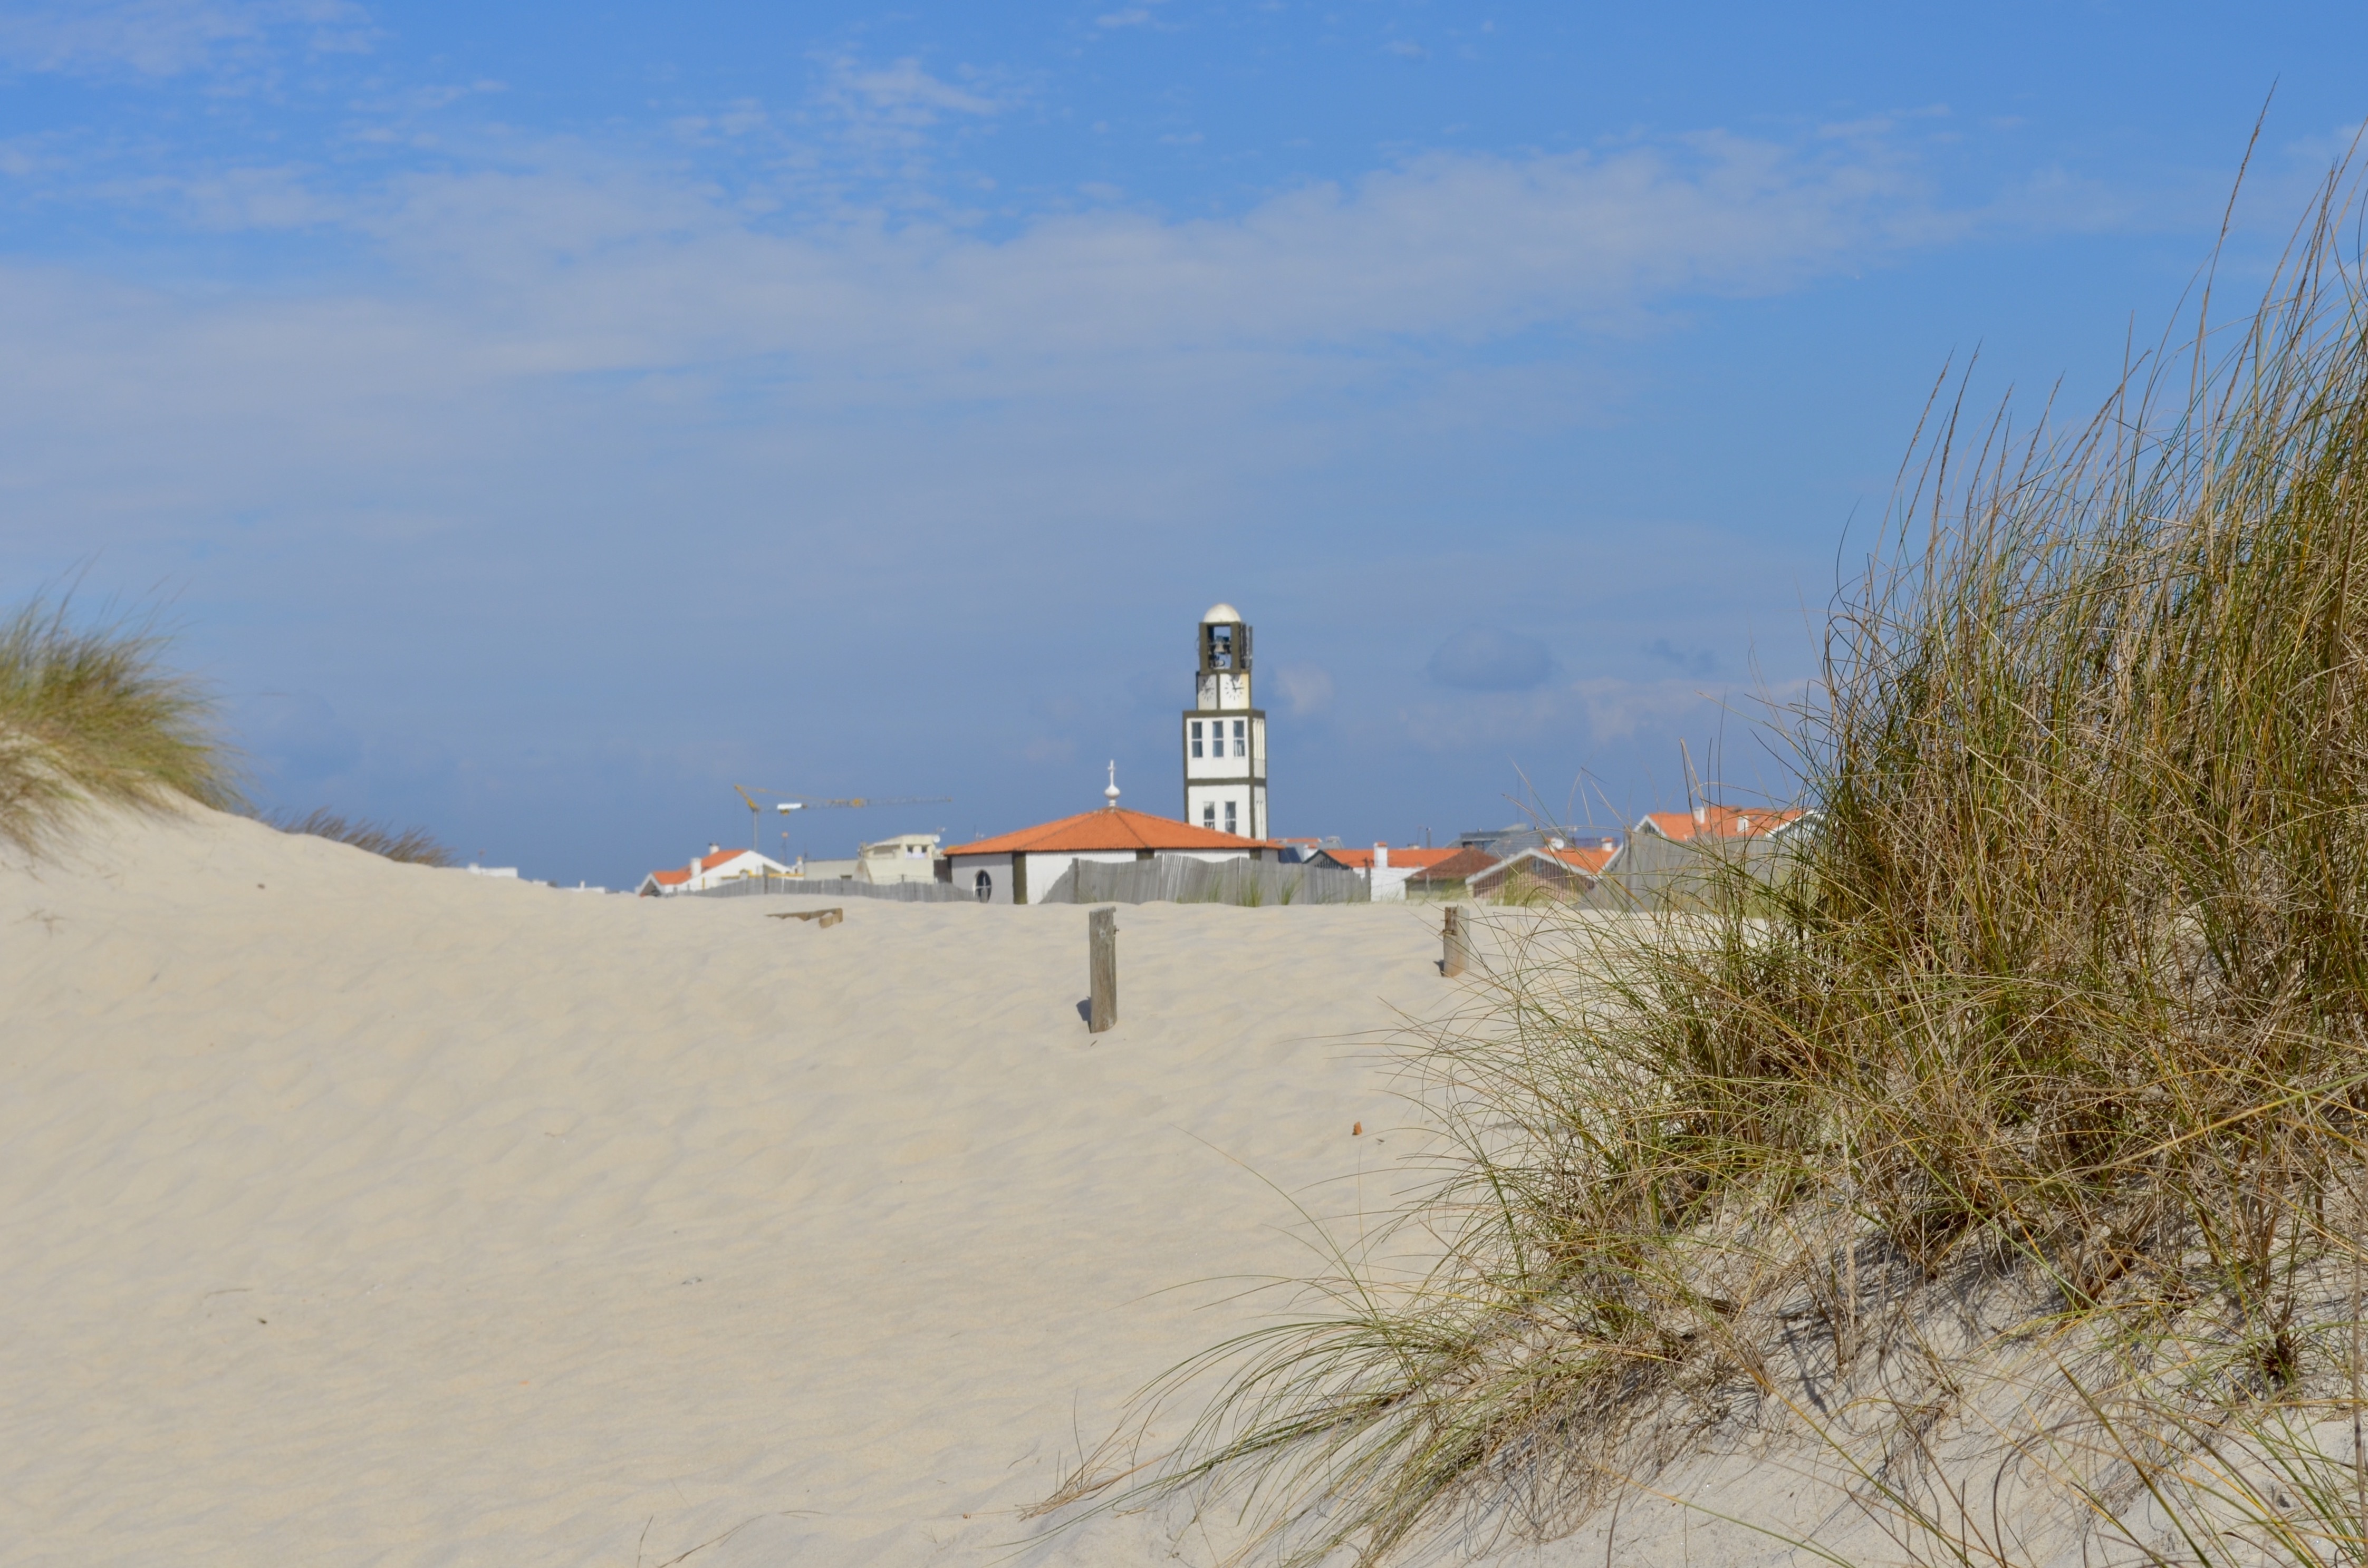
beach, sea, coast, sand, ocean, mountain, lighthouse, hill, dune, shore, vacation, travel, coastline, tower, material, portugal, atlantic, habitat, landform, costa nova, natural environment, aeolian landform